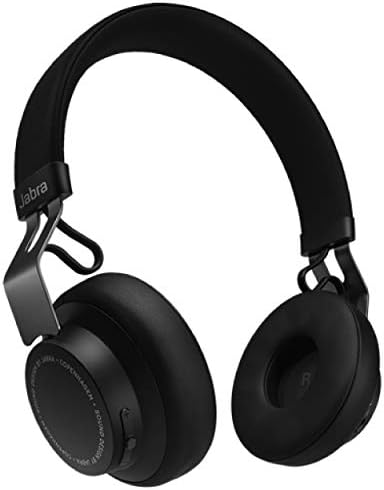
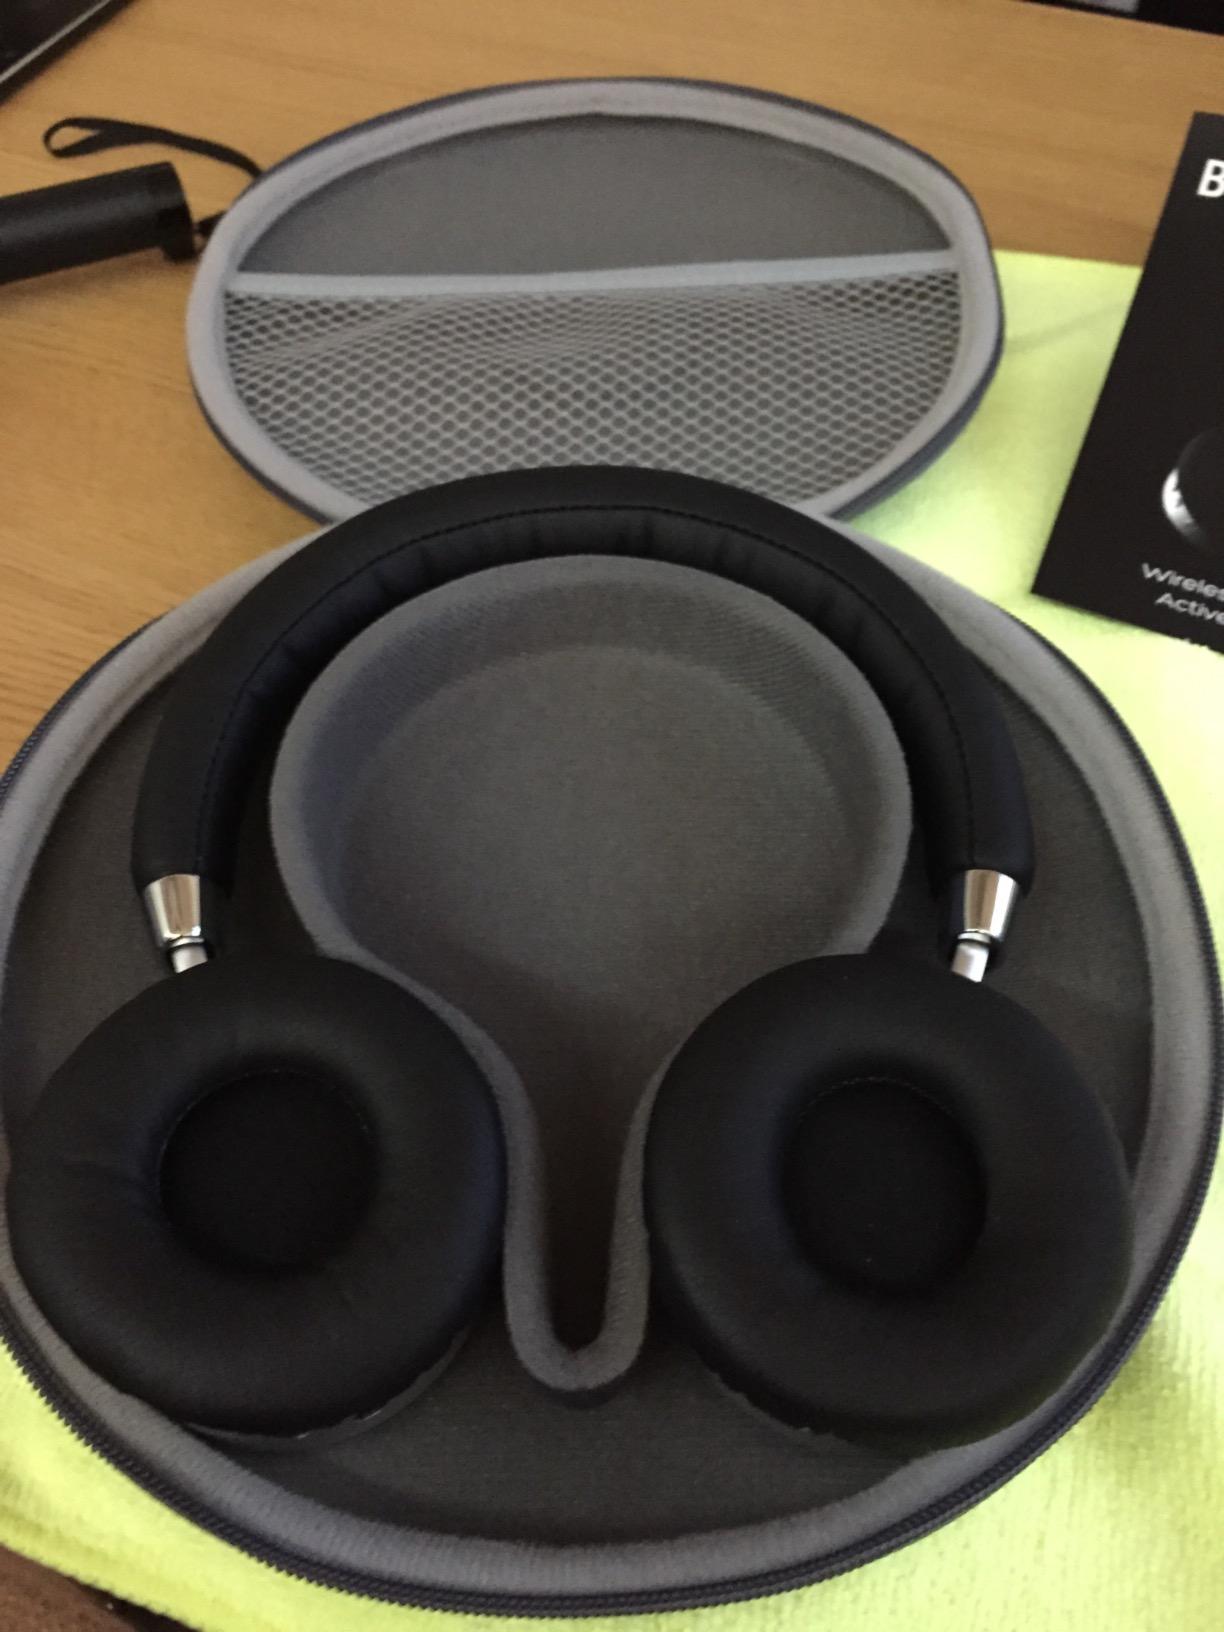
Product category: headphones
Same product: no